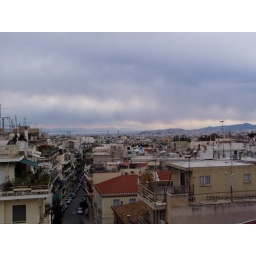
View from the roof of our apartment building in Koukaki, Athens.